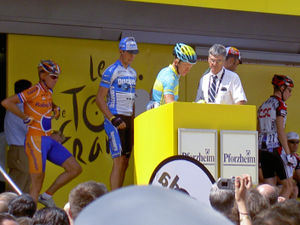
Aleksandr Vinokurov / Grand Tour-resultater
Aleksandr Vinokurov på 8. etape af Tour de France 2005
Aleksándr Nikolájevitj Vinokúrov er en tidligere kasakhstansk professionel landevejsrytter, som er sportsdirektør for det kasakhiske ProTour-hold Astana Pro Team. Han bliver ofte omtalt ved hans kaldenavn "Vino".